We Are X

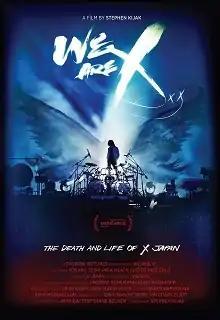
Theatrical release poster

We Are X is a 2016 documentary film about the Japanese rock band X Japan and its co-founder, drummer, pianist and leader Yoshiki. Directed by Stephen Kijak, it premiered at the 2016 Sundance Film Festival on January 23. The film covers the history of the band, their influence on Japanese music and society, the band's break up in 1997 and reunion in 2007, and their attempts to achieve success overseas. It also covers Yoshiki's childhood with the X Japan's vocalist Toshi, the suicide of Yoshiki's father when Yoshiki was ten years old, the deaths of two members of the band (guitarist hide and former bassist Taiji), and Yoshiki's various health problems.